Thermal printing

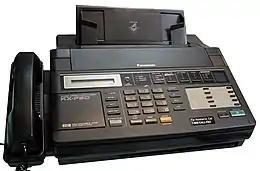
A fax machine from Panasonic with integrated answering machine, beginning of the 1990s. The thermal paper was sold in rolls which were inserted into a compartment in the device. After a completed transmission, the printed document was automatically cut off from the roll and remained in front of the machine.

Through the 1990s, many fax machines used thermal printing technology. Toward the beginning of the 21st century, however, thermal wax transfer, laser, and inkjet printing technology largely supplanted thermal printing technology in fax machines, allowing printing on plain paper.